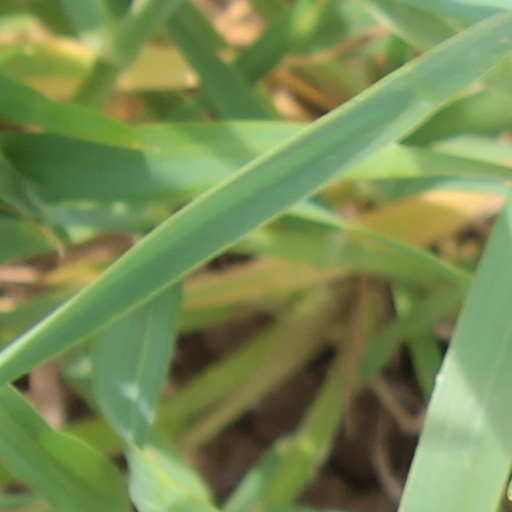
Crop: wheat